Sassuolo

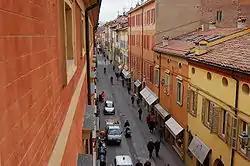
View of Via Ciro Menotti in the town's centre

Sassuolo is an Italian town, "comune", and industrial centre of the Province of Modena in Emilia-Romagna.